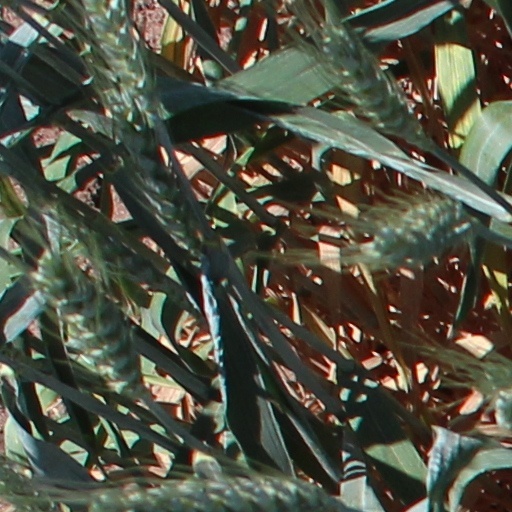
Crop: wheat